Ben Bernie

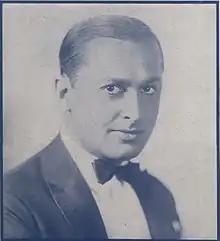
Ben Bernie as seen on early 1930s sheet music

Benjamin Anzelevitz, known professionally as Ben Bernie (May 30, 1891 – October 20, 1943), was an American jazz violinist, bandleader, and radio personality, often introduced as "The Old Maestro". He was noted for his showmanship and memorable bits of snappy dialogue, being part of the first generation of "stars" of American popular music, alongside other artists such as Paul Whiteman (a fellow violinist and bandleader), Ted Lewis and Al Jolson.